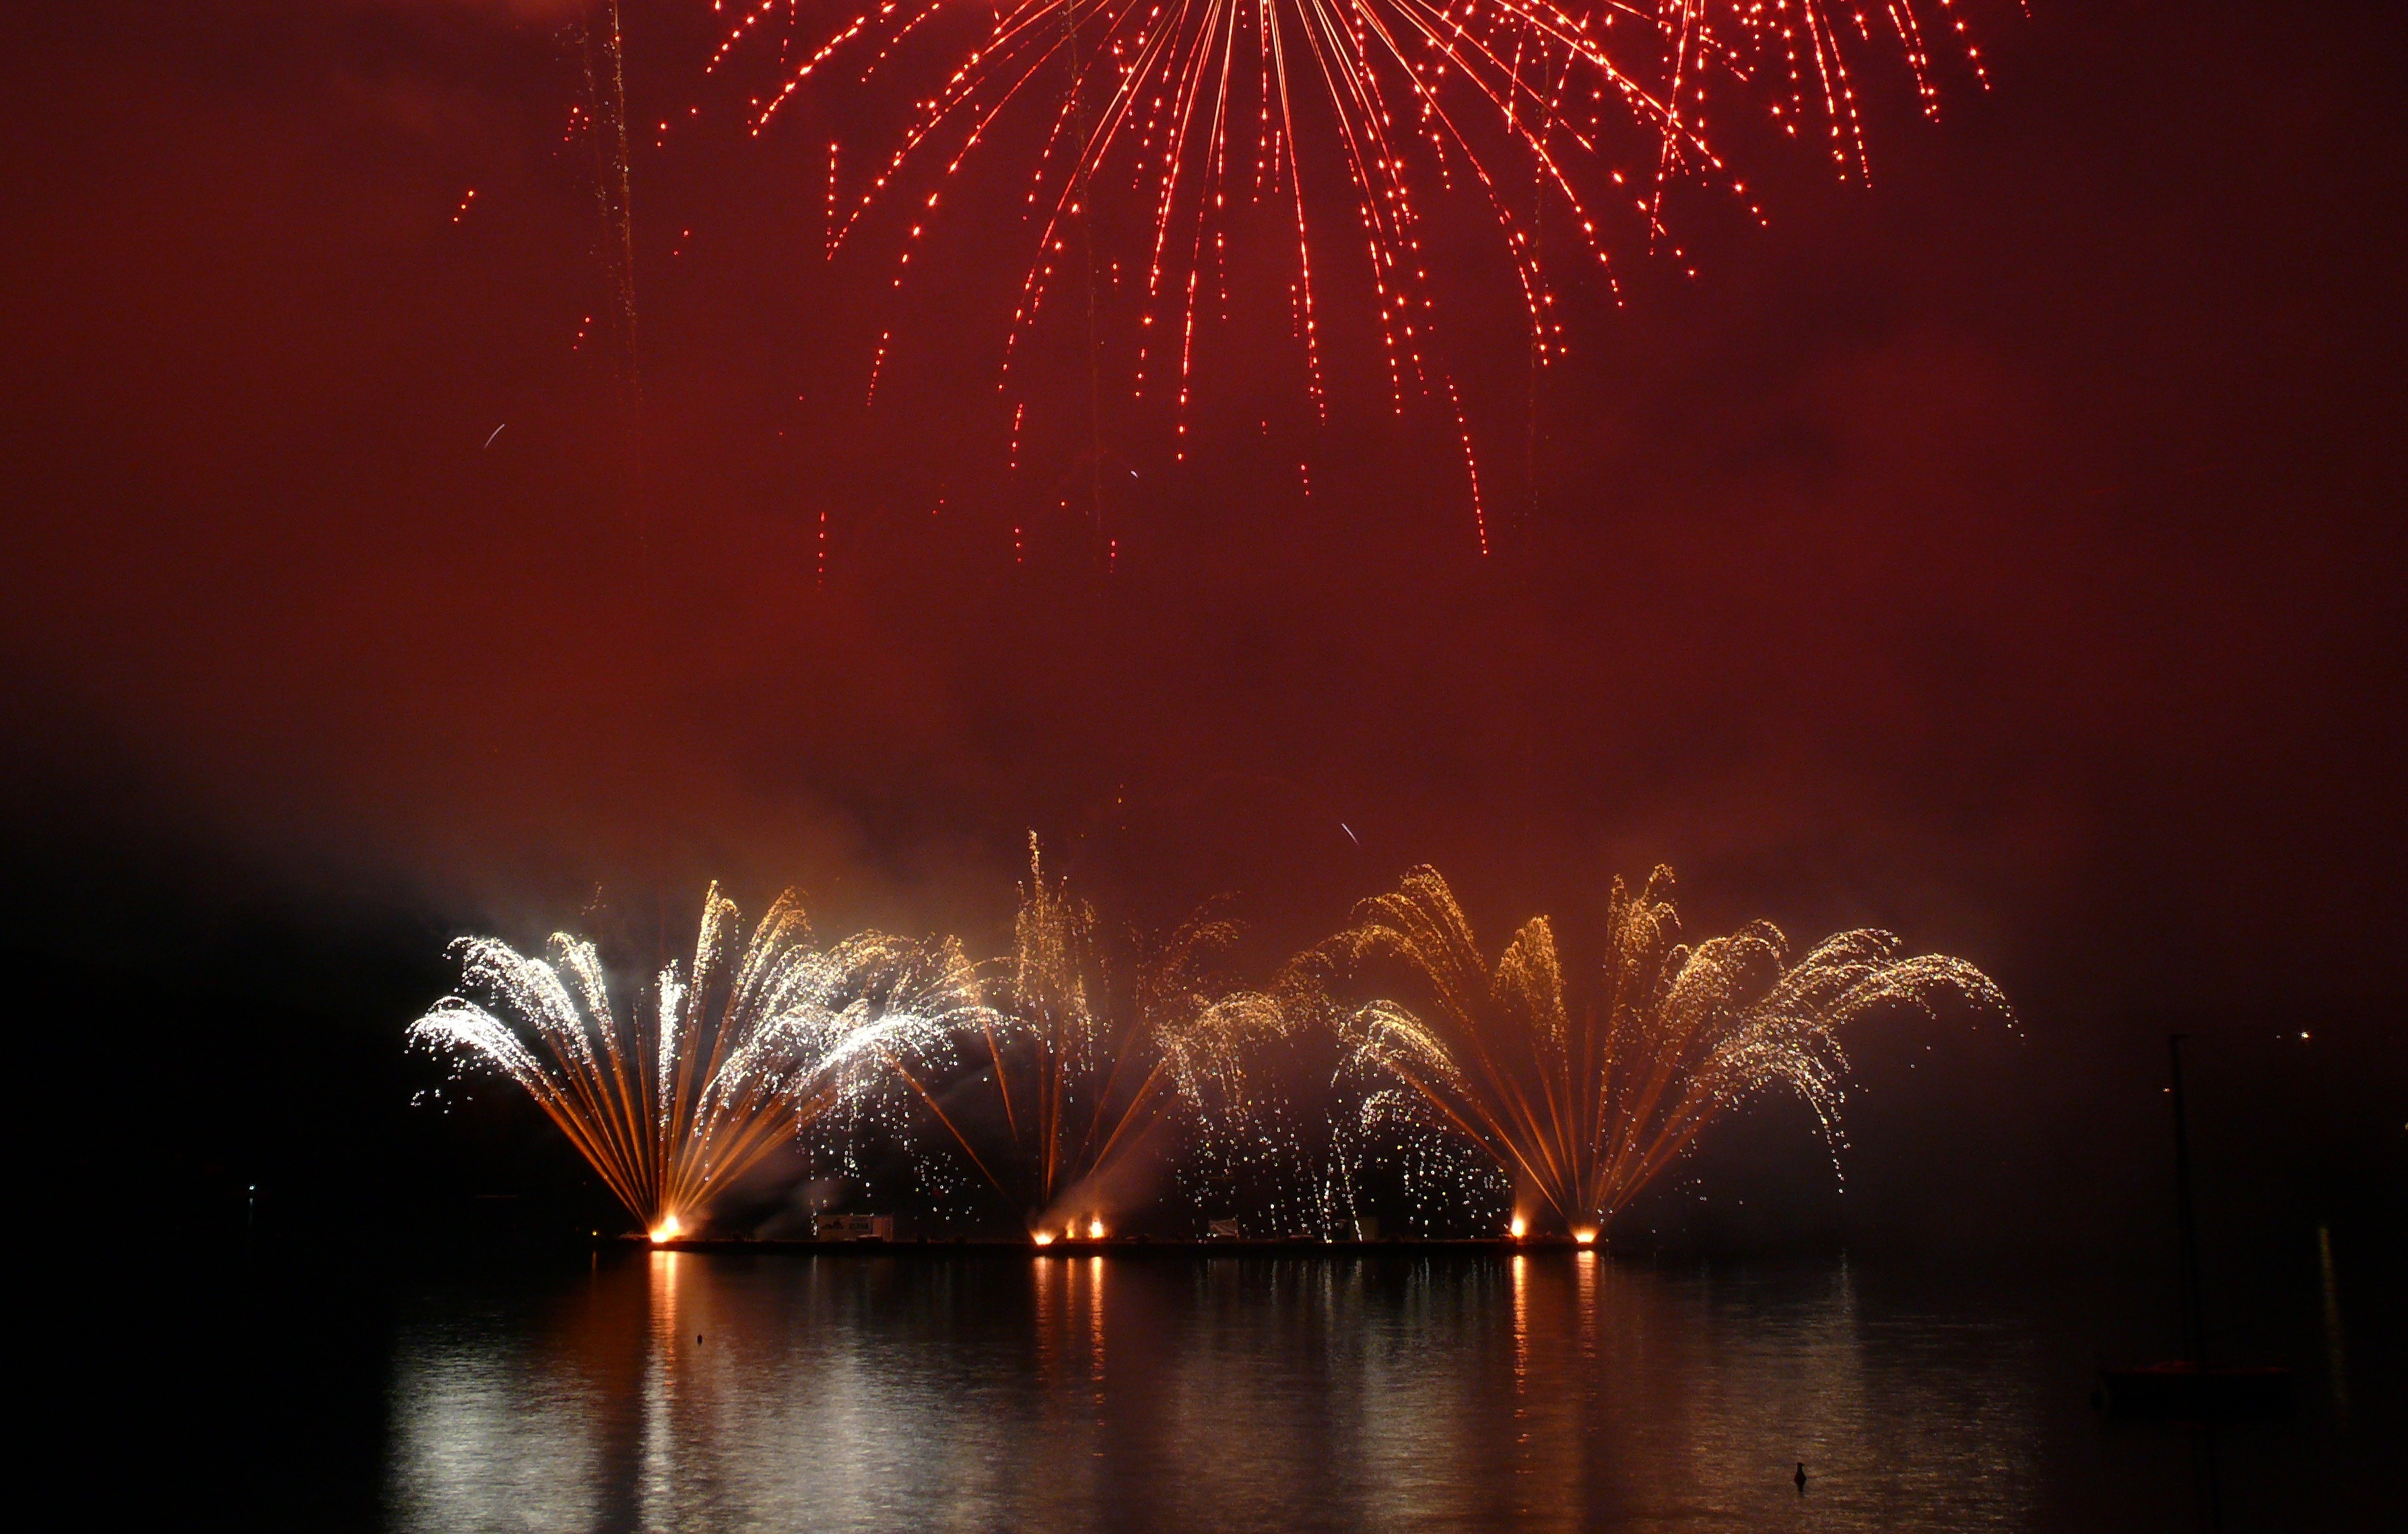
glowing, recreation, celebration, colorful, pyrotechnics, explosion, festive, festival, fireworks, fun, party, event, czech republic, outdoor recreation, brno reservoir